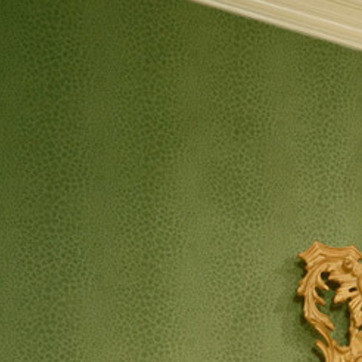
Material: wallpaper